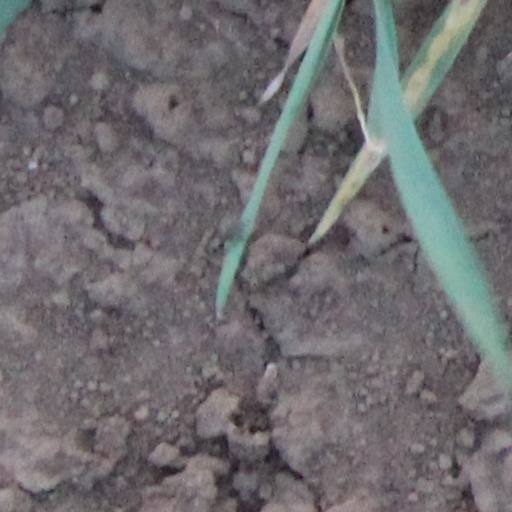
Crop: wheat